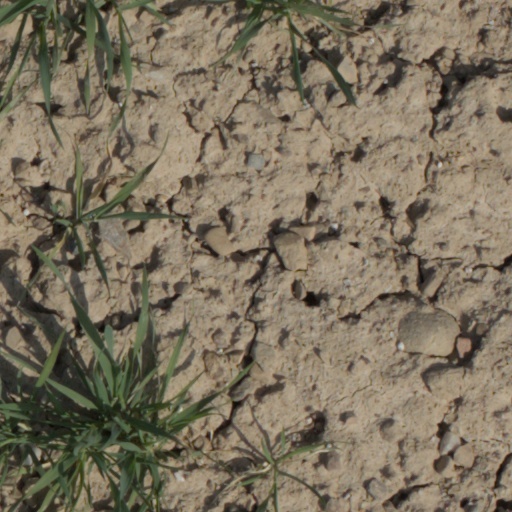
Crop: wheat